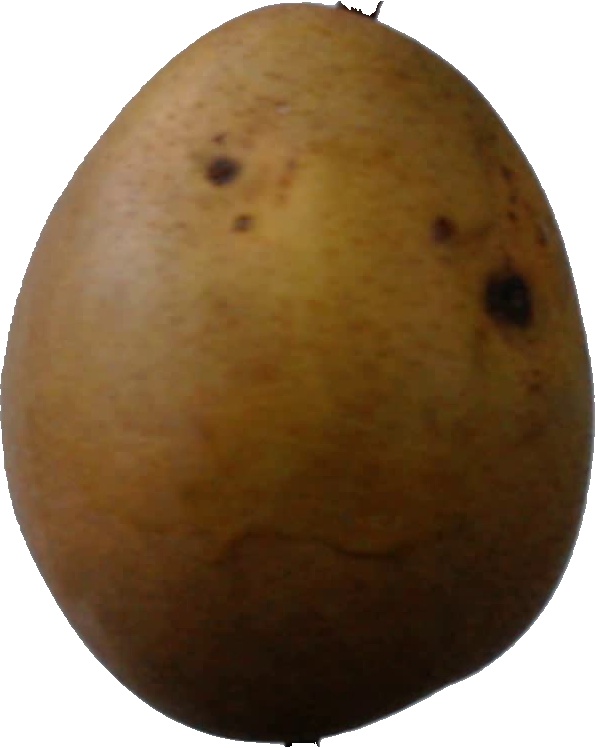
Label: pear_3